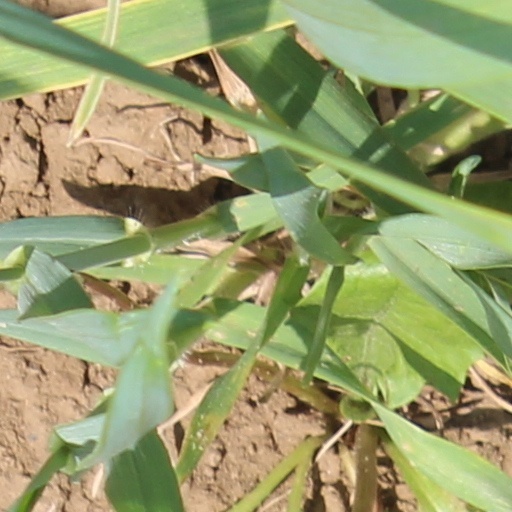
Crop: wheat